Mladen Delić

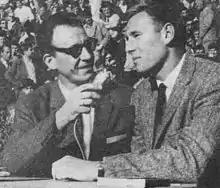
Mladen Delić (left) and Nikola Pilić

Mladen Delić (15 January 1919 – 22 February 2005) was a Croatian sports commentator.